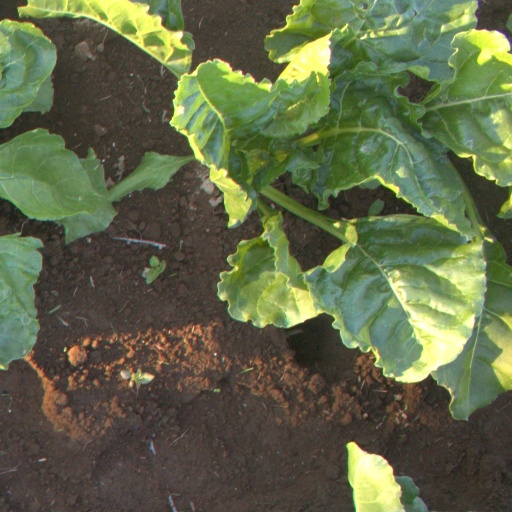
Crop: sugar beet